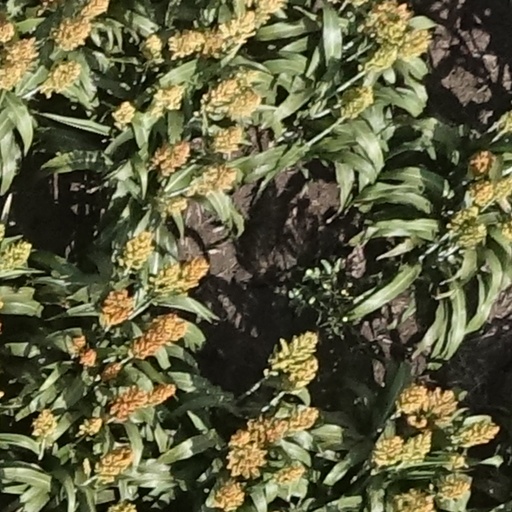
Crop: sorghum